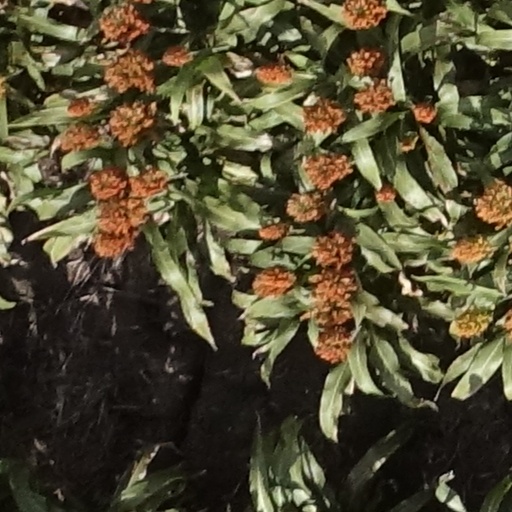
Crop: sorghum